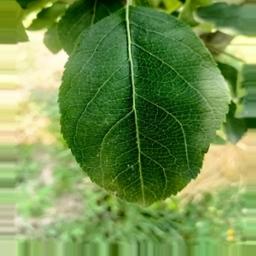
Label: Healthy